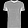
Label: T - shirt / top